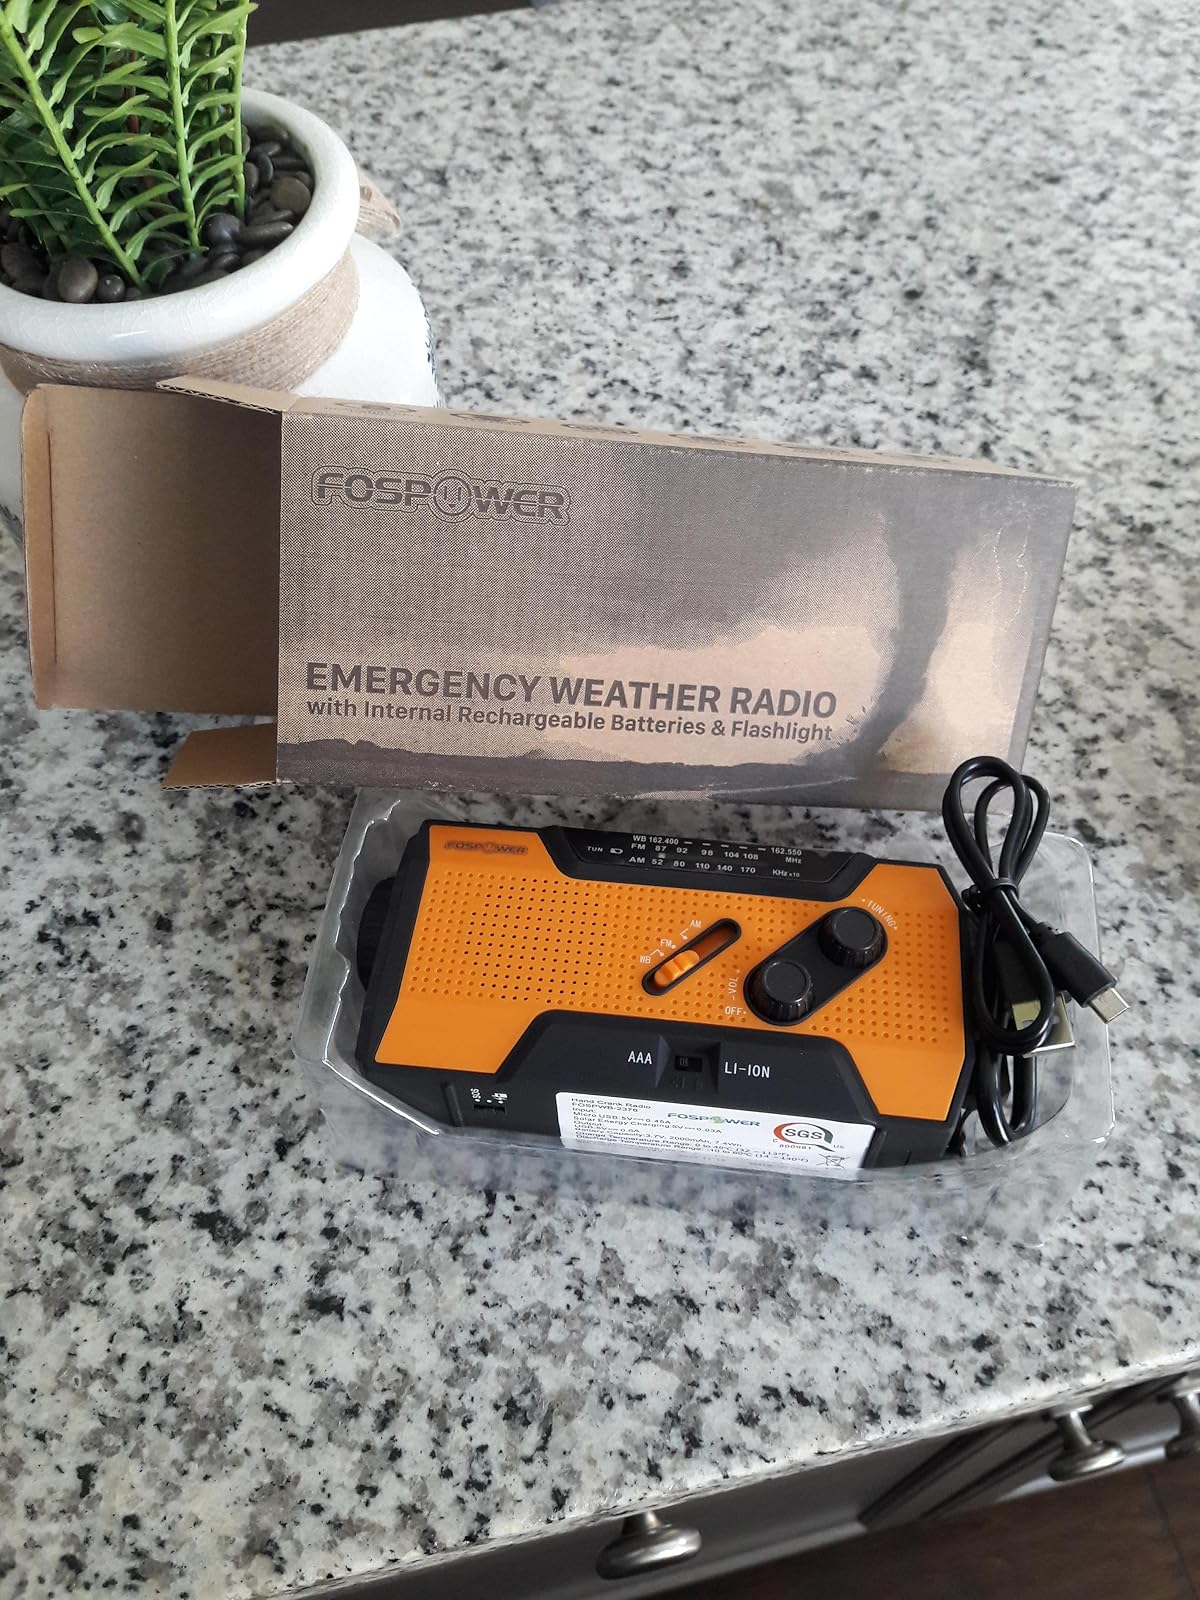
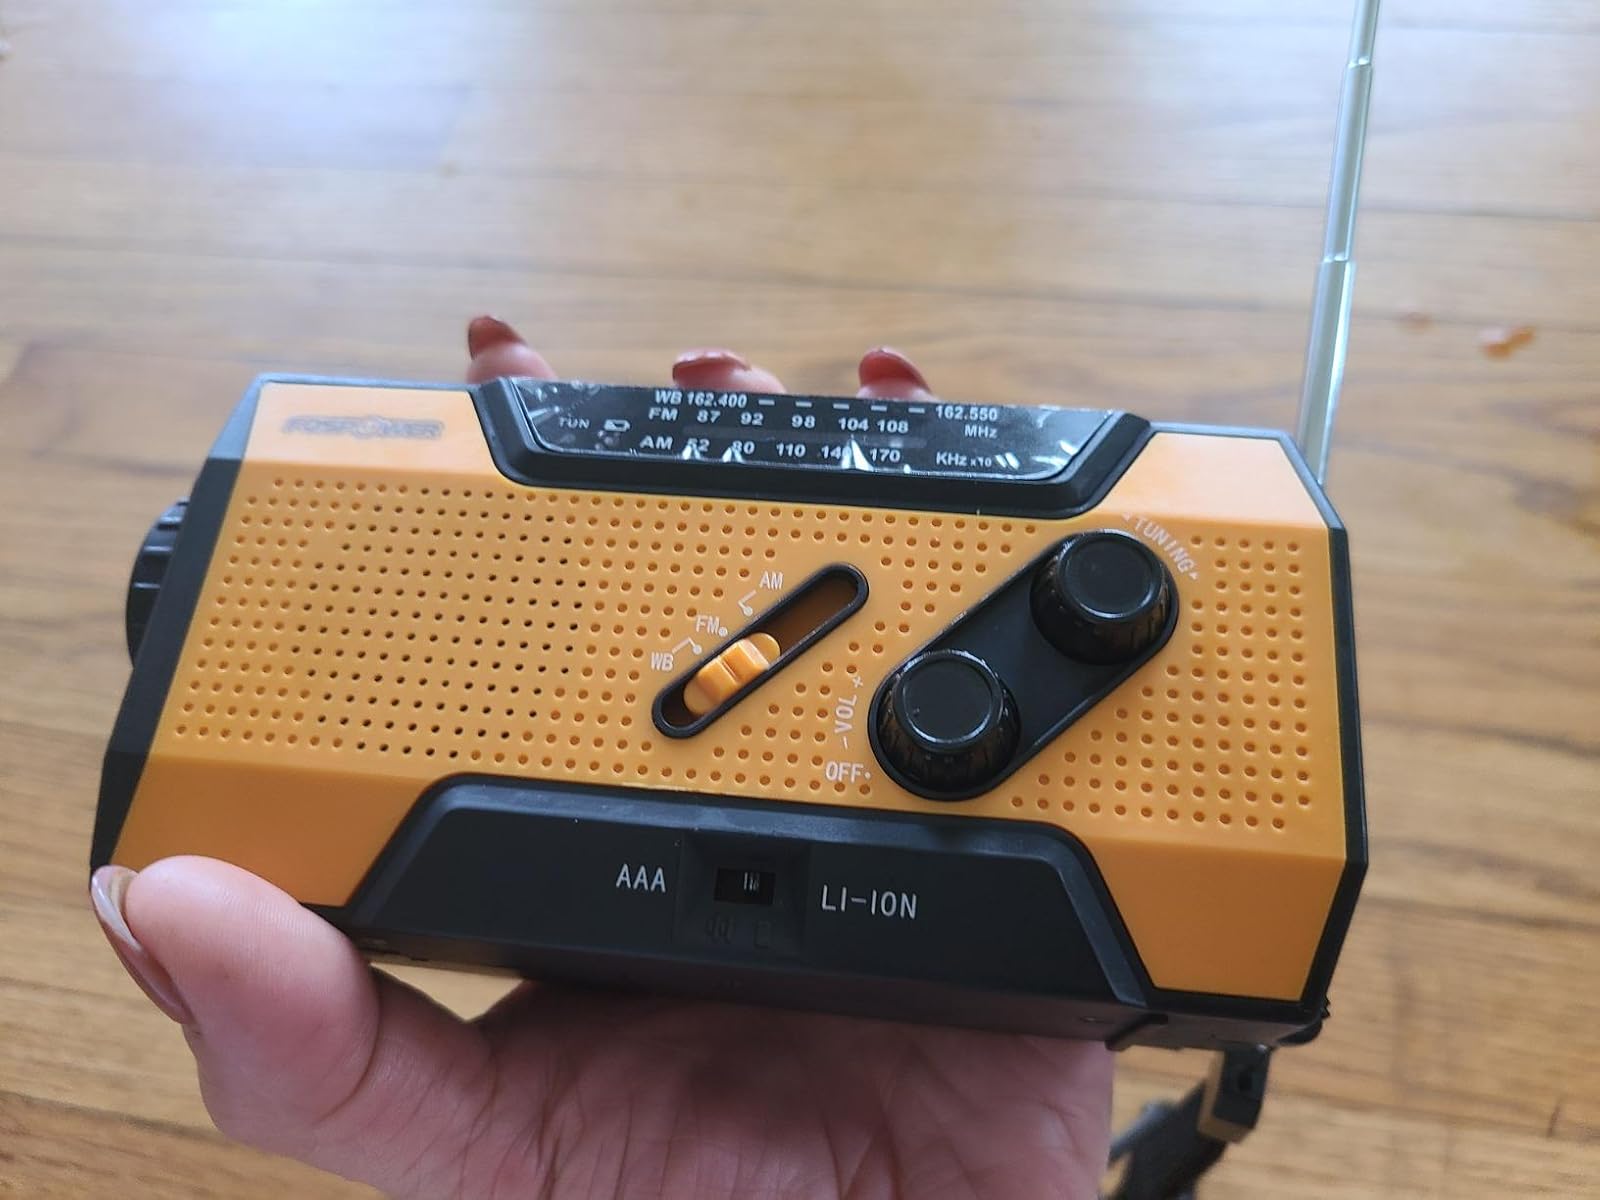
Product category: radio
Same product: yes